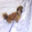
Label: dog